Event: Ecuador Earthquake
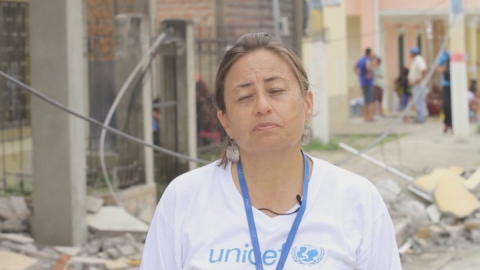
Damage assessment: damage